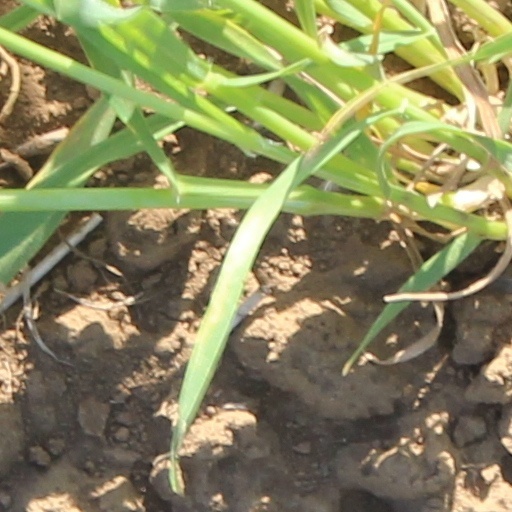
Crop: wheat